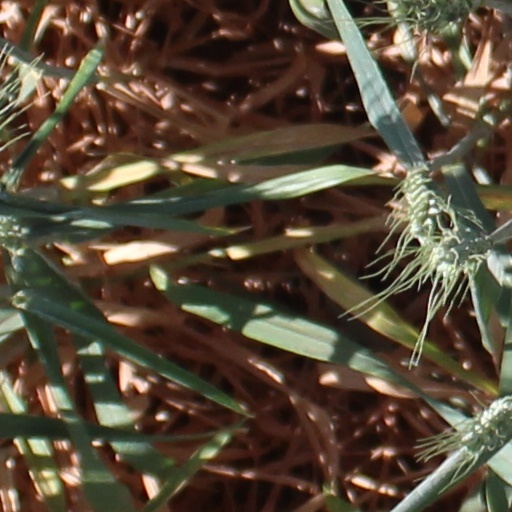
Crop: wheat